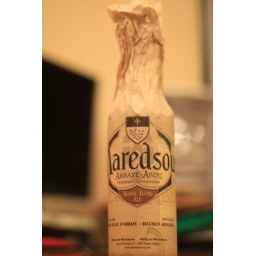
#beerclub selection for 8-16-10. Came wrapped in a brown paper bag.